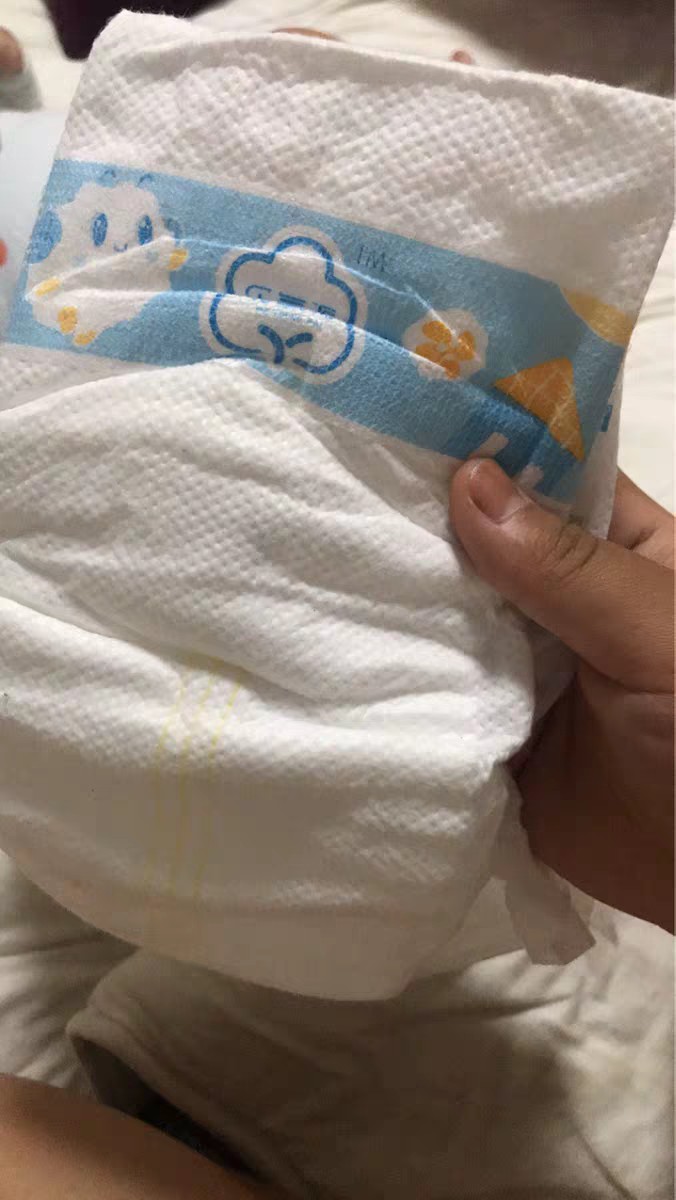
Label: trash